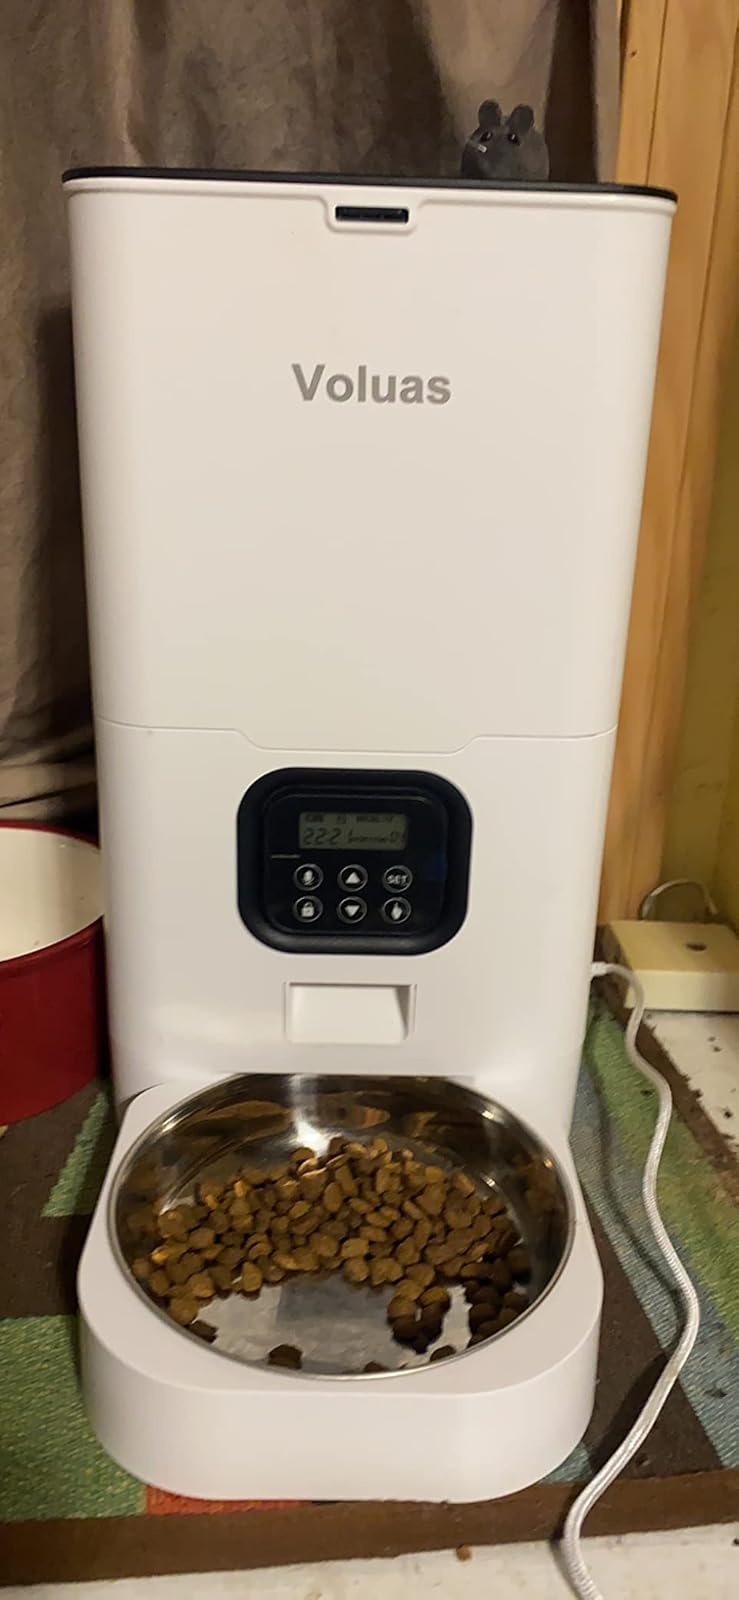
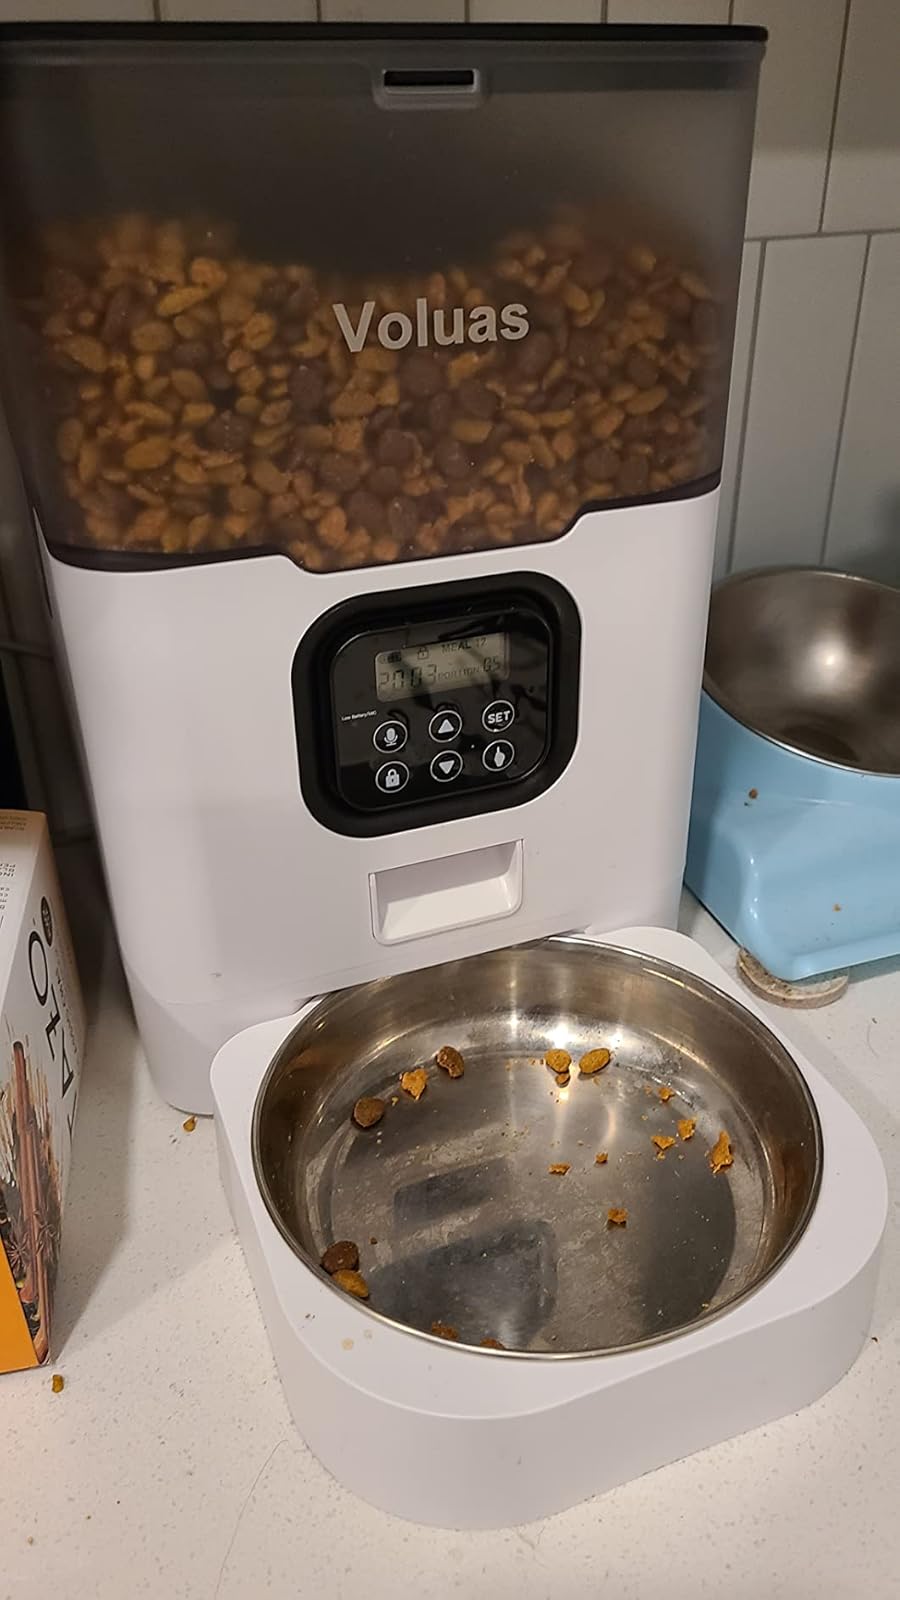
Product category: items_feeder
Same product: no